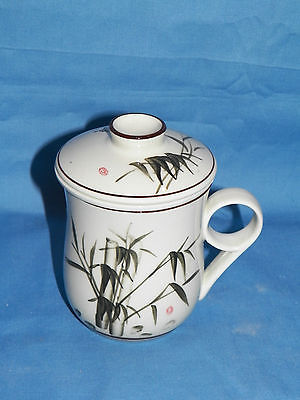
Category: mug